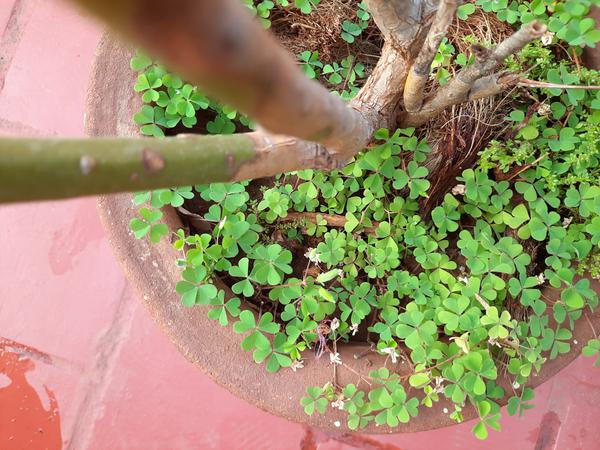
Plant: Wood_sorel